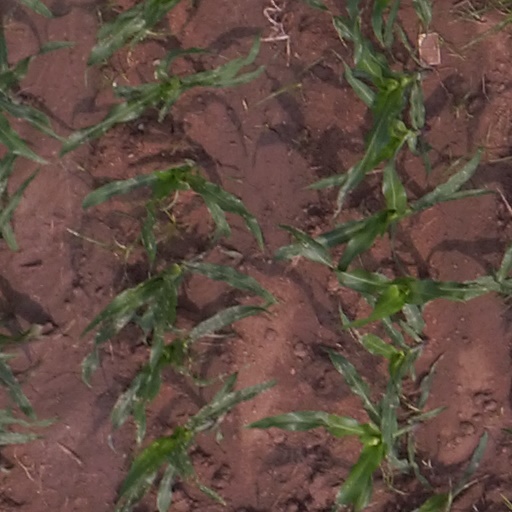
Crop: maize; corn